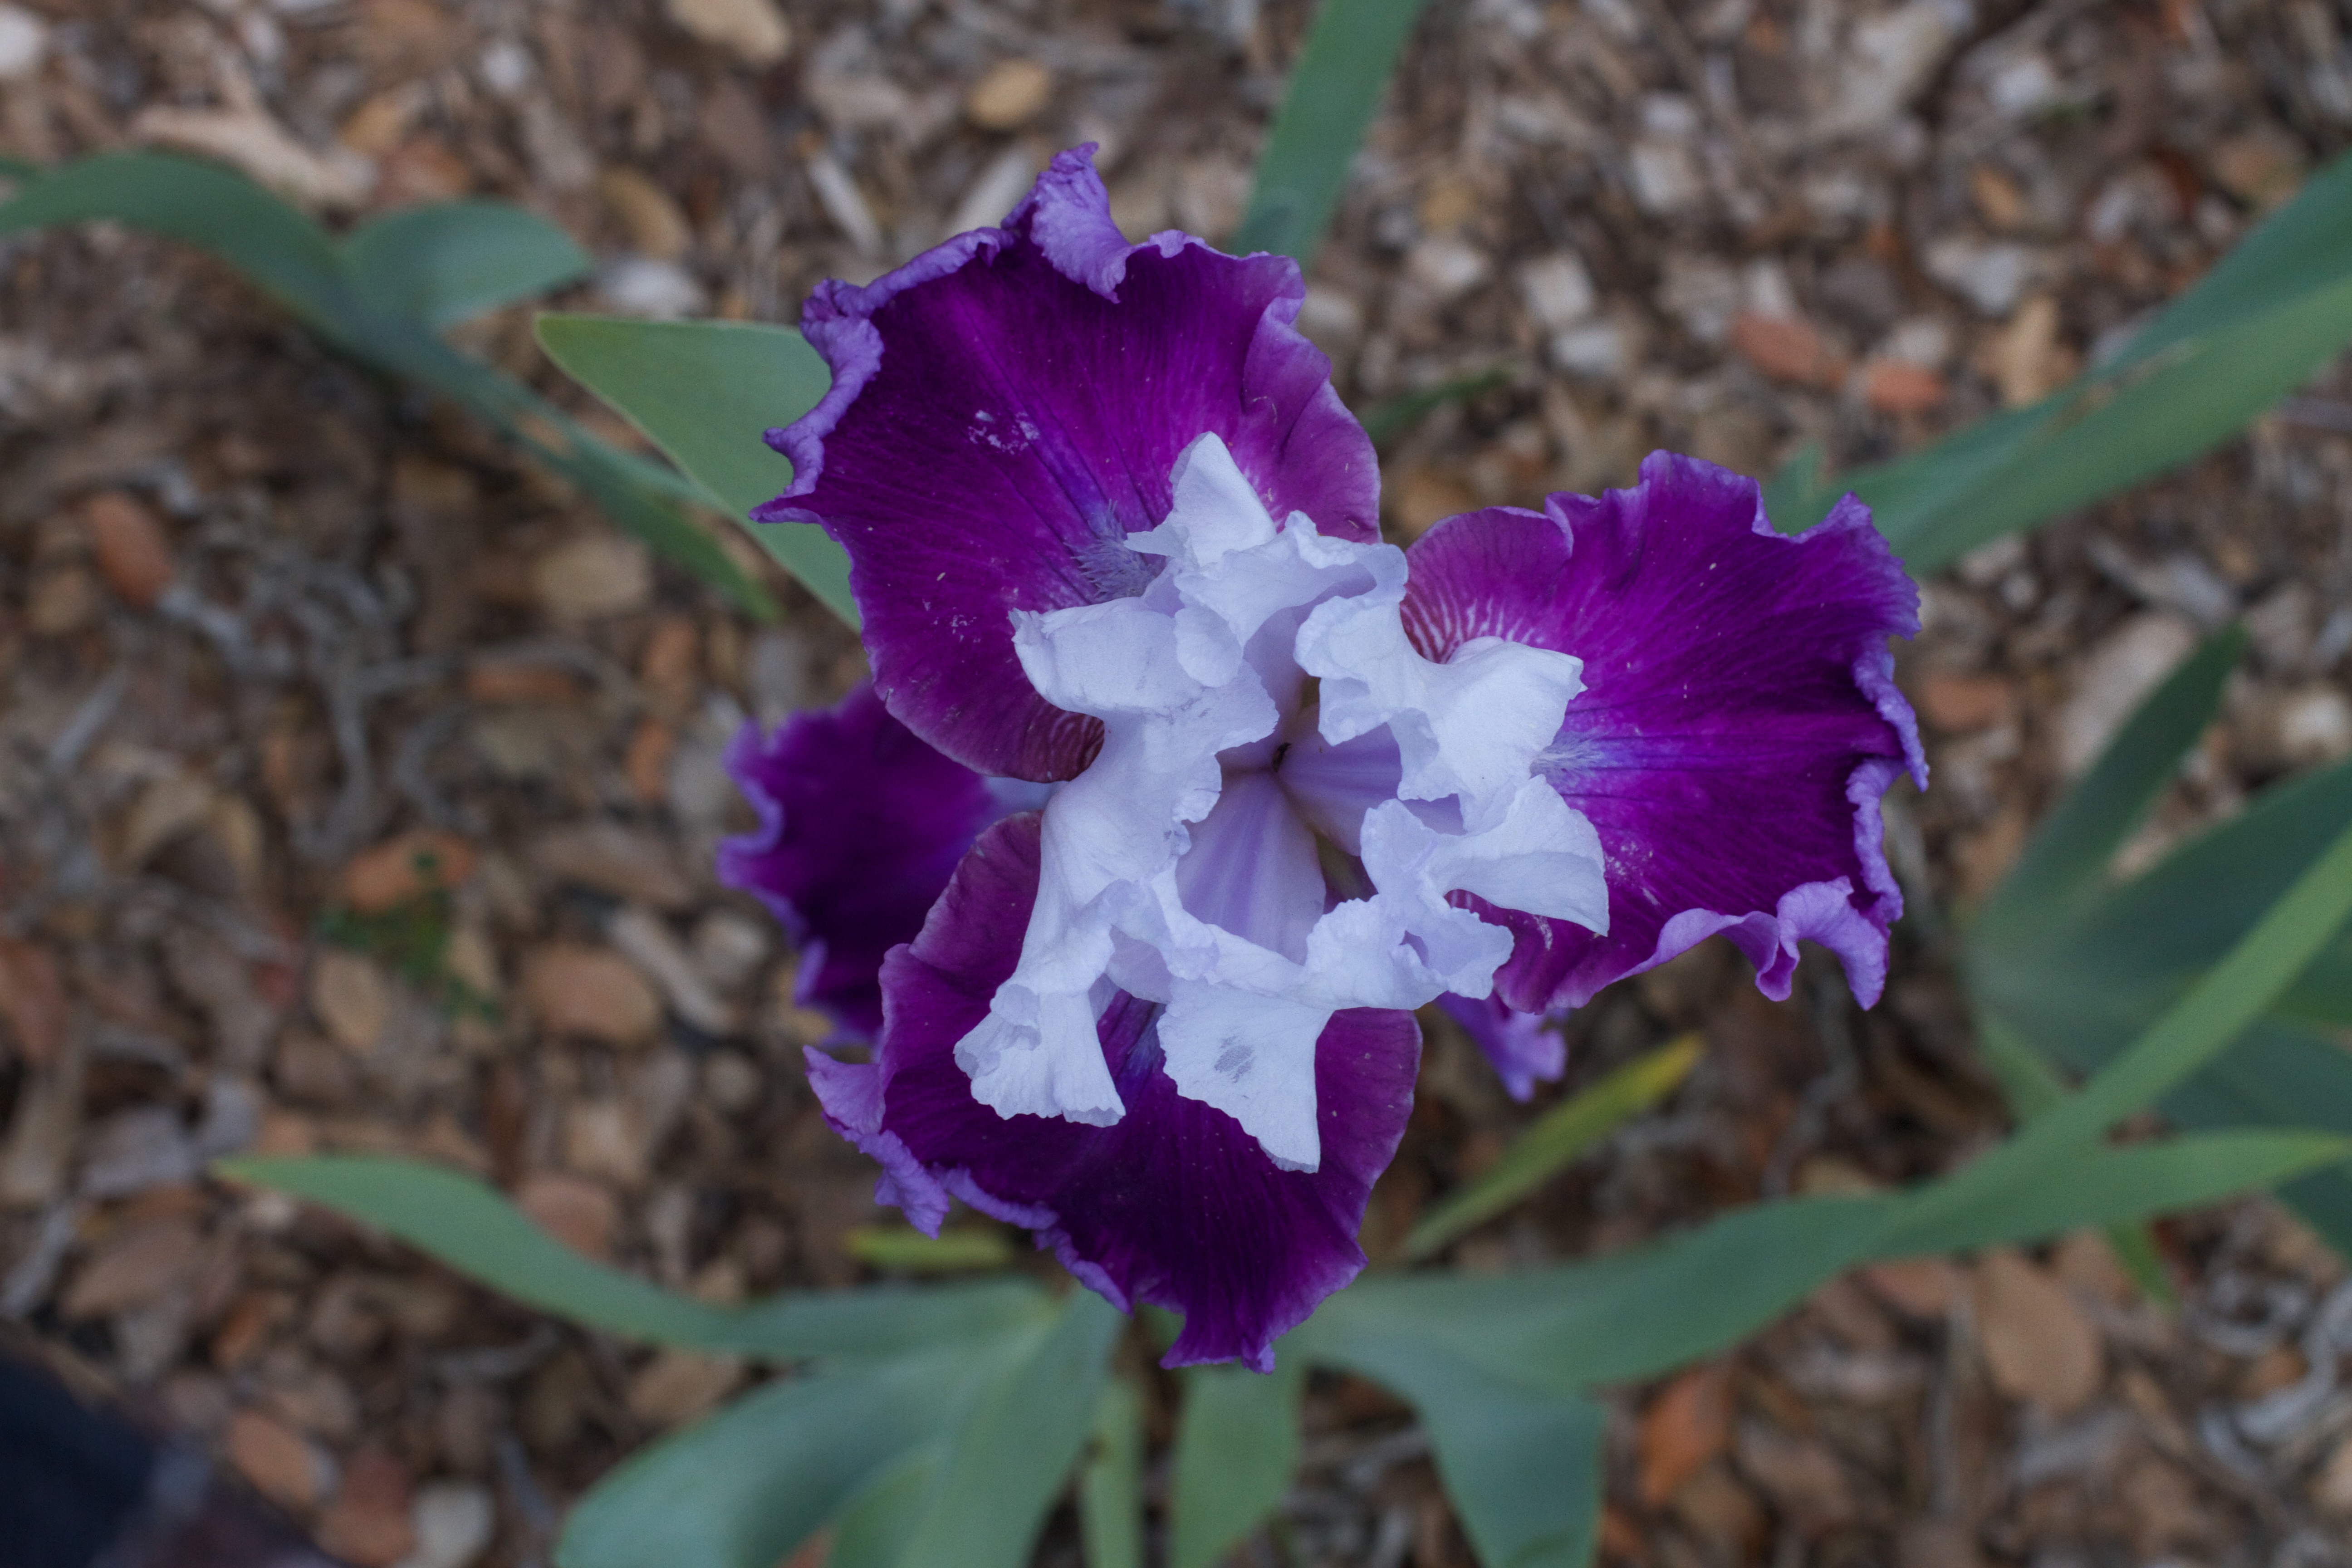
plant, flower, botany, flora, wildflower, iris, flowering plant, cattleya, land plant, iris family, christmas orchid, cattleya labiata